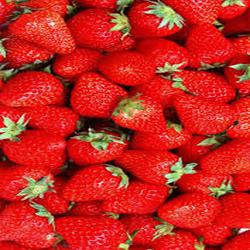
Label: Strawberry